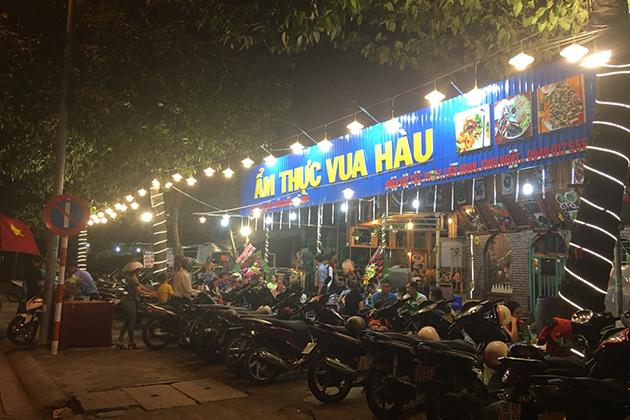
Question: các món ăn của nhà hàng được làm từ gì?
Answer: các món ăn được làm từ hàu